Nemanja Vidić

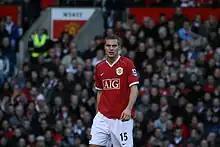
Vidić in 2006

During the 2006–07 Premier League season, Vidić formed a partnership with Rio Ferdinand in the centre of defence, which has since become one of the most prominent partnerships in European football, and became an established first team player, which he remained for the rest of his time at United. In his first full season playing for Manchester United, he made 25 appearances in the Premier League and ended the season winning his first league medal.